Daniel Herrera (baseball)

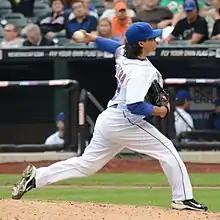
Herrera with the New York Mets

Daniel Ray Herrera (born October 21, 1984) is an American former professional baseball pitcher. He played in Major League Baseball (MLB) for the Cincinnati Reds, Milwaukee Brewers, and New York Mets.